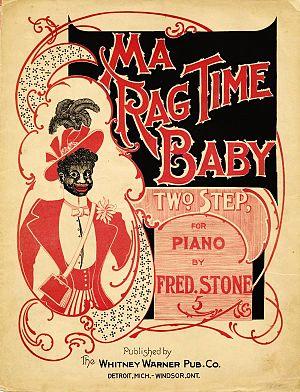
Ma Ragtime Baby, 1898
Publication de la chanson napolitaine 'O sole mio, de Giovanni Capurro et Eduardo di Capua.
Frederick St. Clair Stone, mieux connu sous le nom de Fred S. Stone était un pianiste noir de musique ragtime né au Canada le 22 janvier 1873. Il est considéré comme un des précurseurs du genre. Stone composera 19 morceaux, dont des rags, des valses et marches. Il est mort le 14 janvier 1912 dans la ville de Détroit, à l'âge de 38 ans.